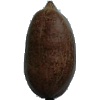
Label: nut_pecan